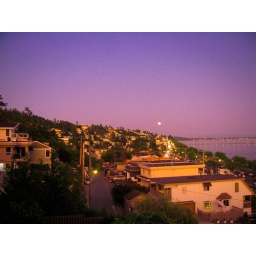
view in white rock